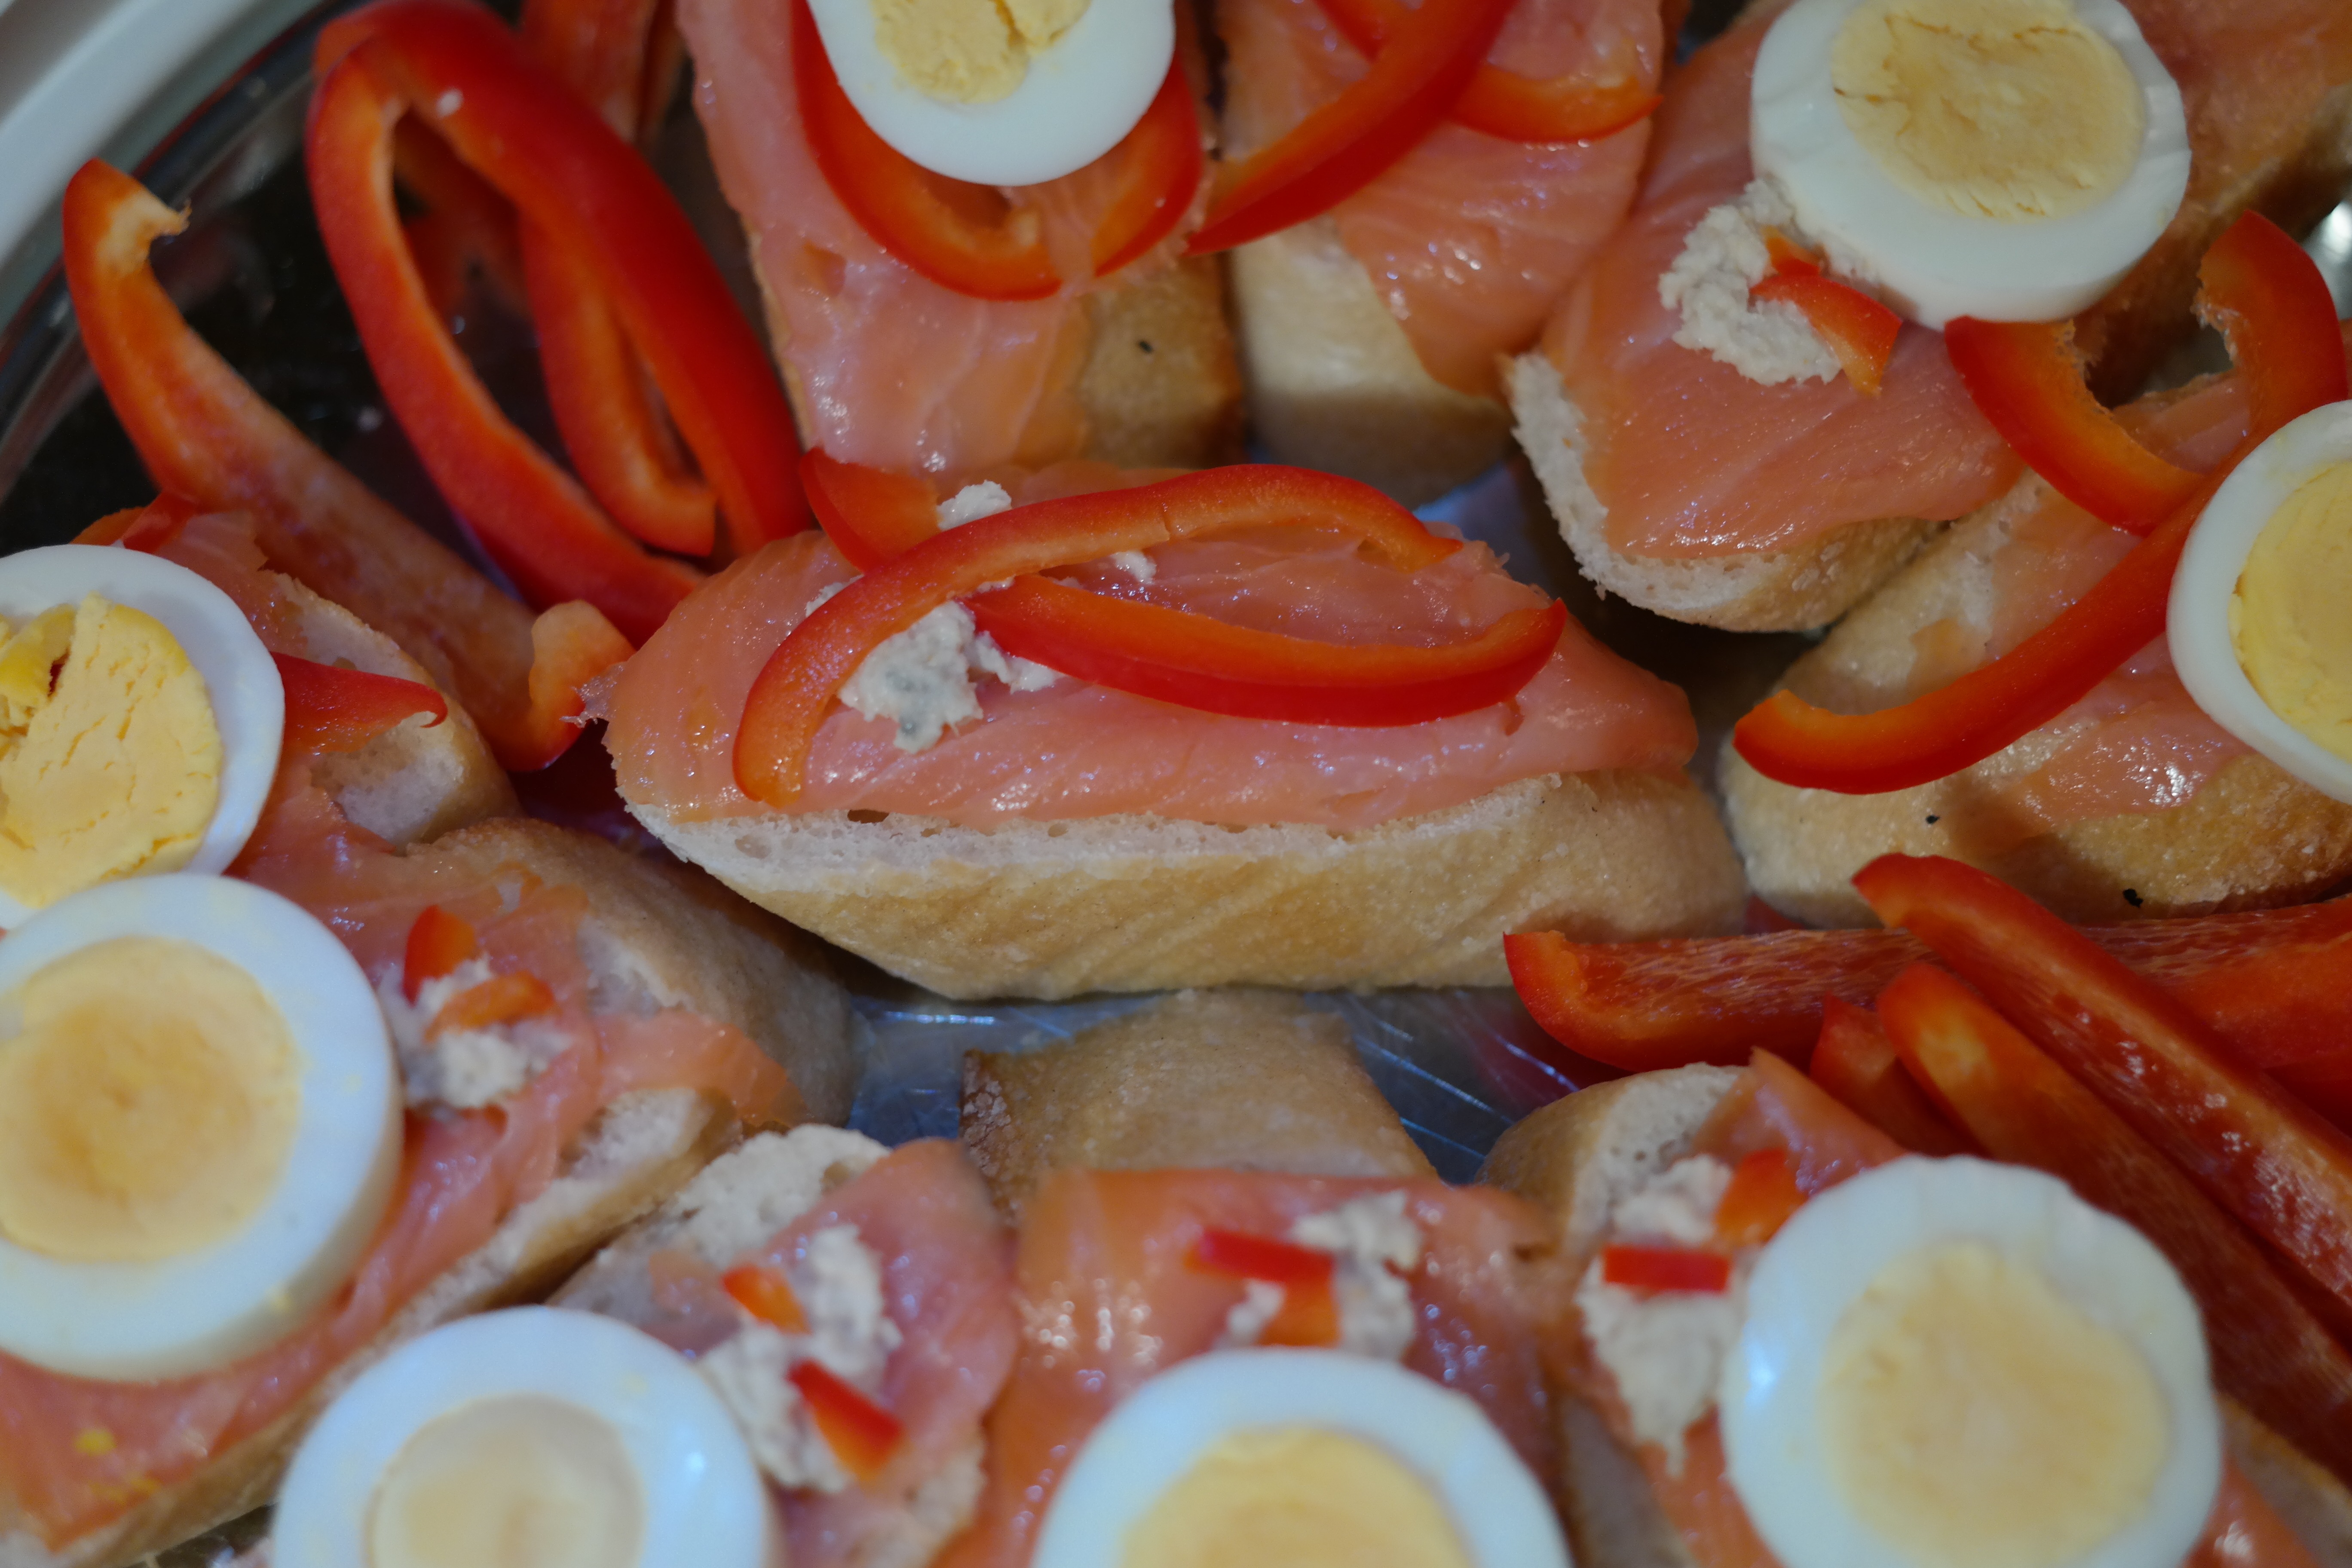
dish, meal, food, produce, vegetable, breakfast, snack, meat, cuisine, delicious, buffet, egg, hearty, dinner, roll, salmon, paprika, breads, bruschetta, hors d oeuvre, cold buffet, salmon bun